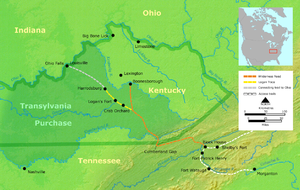
Chickamauga / Baggrund
Det mørkere område var det, som cherokeserne skulle afgive i henhold til Sycamore Shoals traktaten.
Chickamaugaerne, eller Lower Cherokees, som de også blev kaldt, var en gren af cherokeserstammen, som skilte sig ud fra resten af stammen i den sidste fjerdedel af 1700-tallet på grund af uoverensstemmelser omkring forholdet til de hvide, ikke mindst forholdet til indbyggerne i de nydannede United States of America, som gruppen var stærk modstander af. Gruppen støttede under den amerikanske uafhængighedskrig de britiske loyalister i kampene mod de oprørske kolonister.